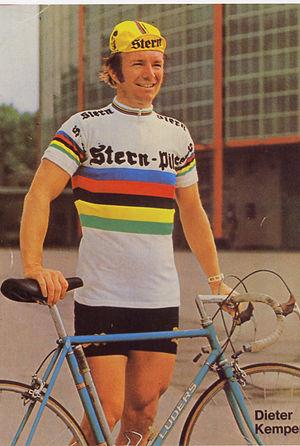
Dieter Kemper est un coureur cycliste allemand. Spécialiste de la piste, il a notamment été champion du monde de demi-fond et a remporté 26 courses de six jours.